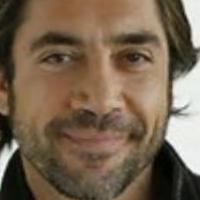
Age group: age 31-40